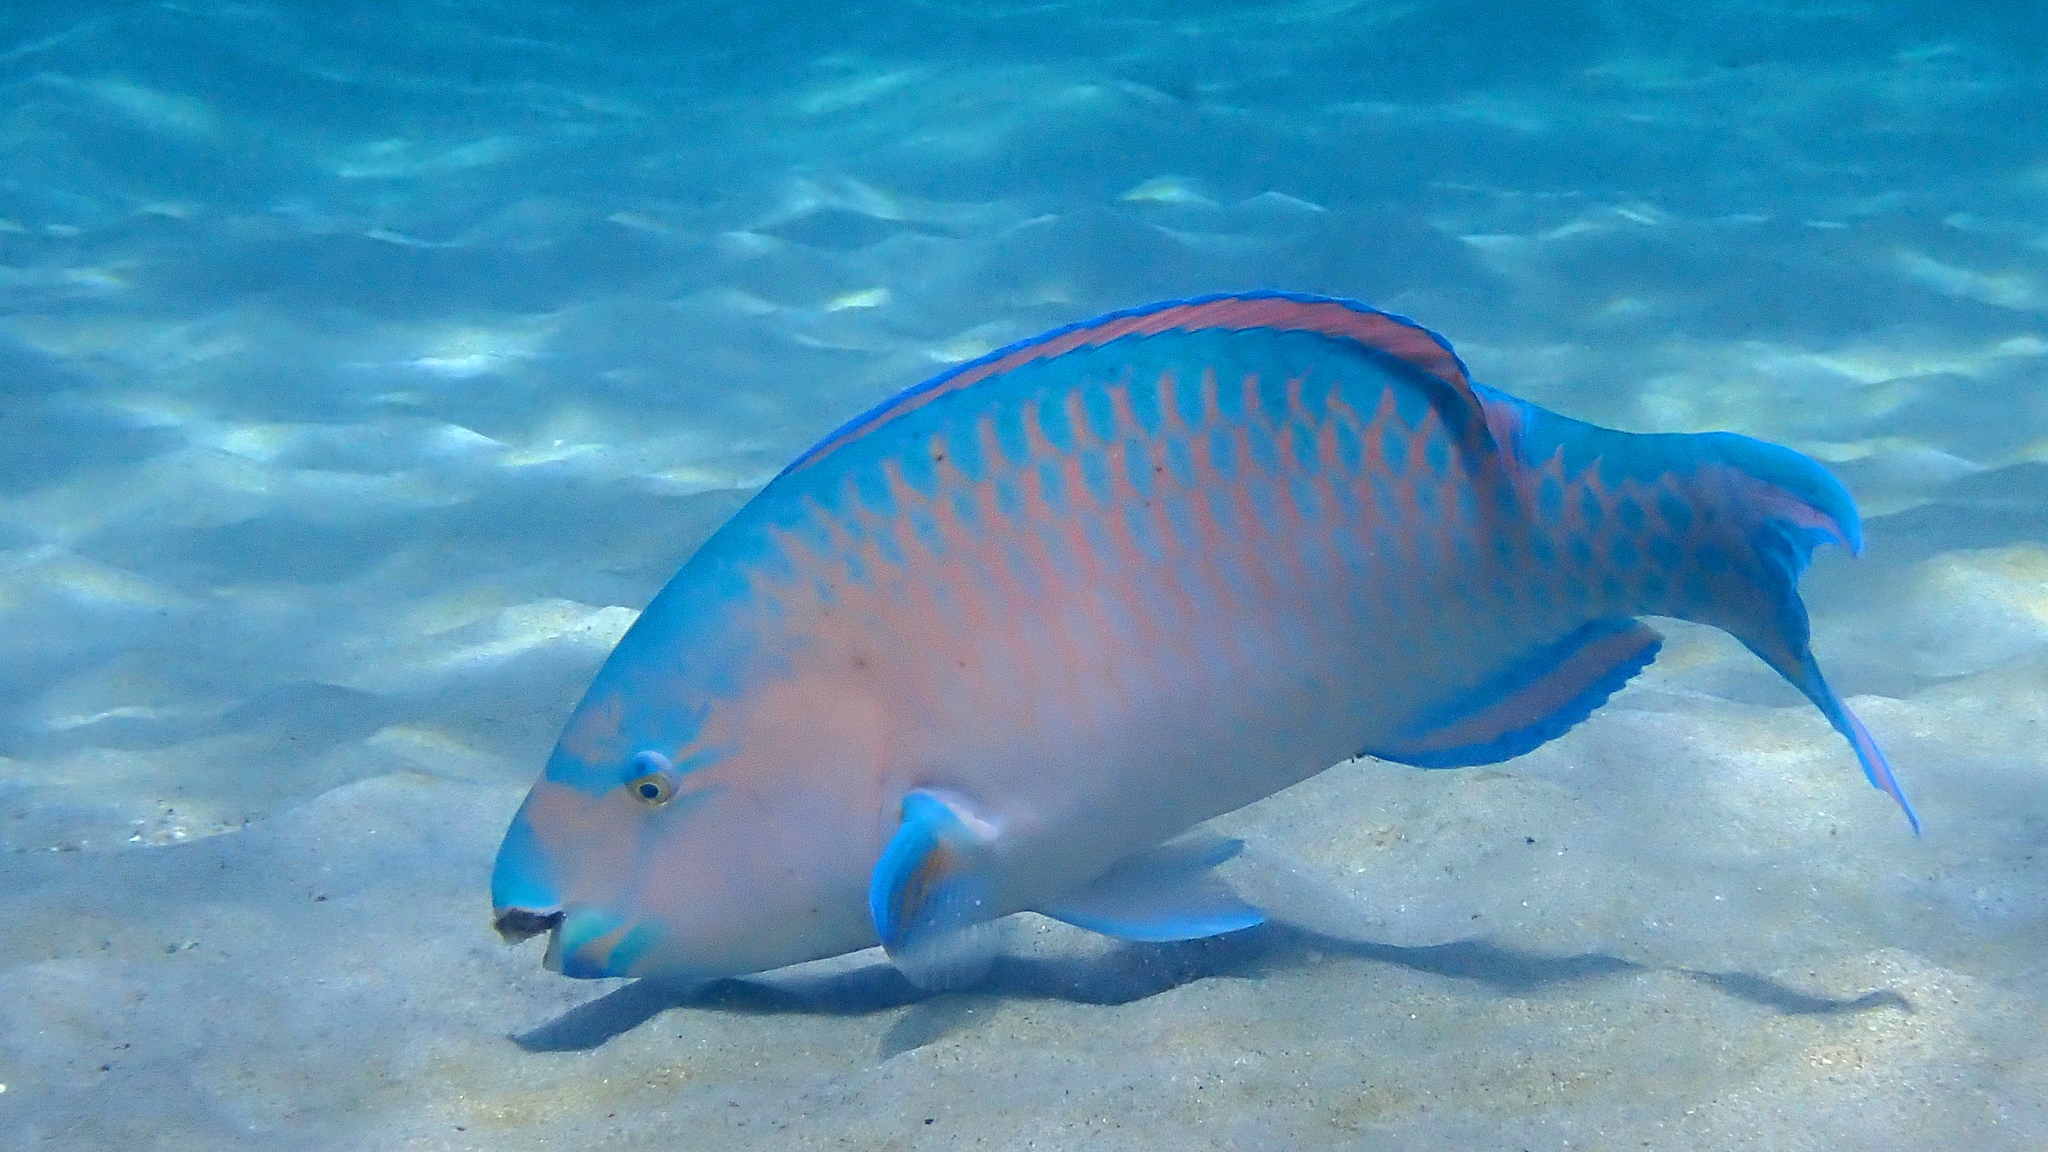
Scarus ghobban (Blue-barred Parrotfish)